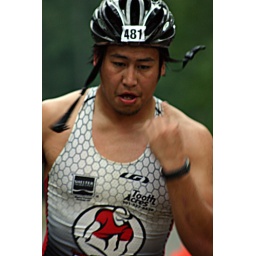
June 1st LR Sprint TRI with the swim in the ski lake and the bike and run on the NLR River trail